Kristiansand

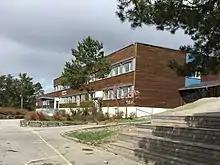
Karl Johan Memorial School, an elementary school at Tinnheia

Sørlandet Sykehus HF is a hospital group in Southern Norway, they have three hospitals in Flekkefjord, Arendal and the main one on Eg in Kristiansand. It is only a 6 minutes drive from the city centrum Kvadraturen. The headquarter of Sørlandet Sykehus HF is also located in Kristiansand. The hospital has departments in Vågsbygd and Oddernes.